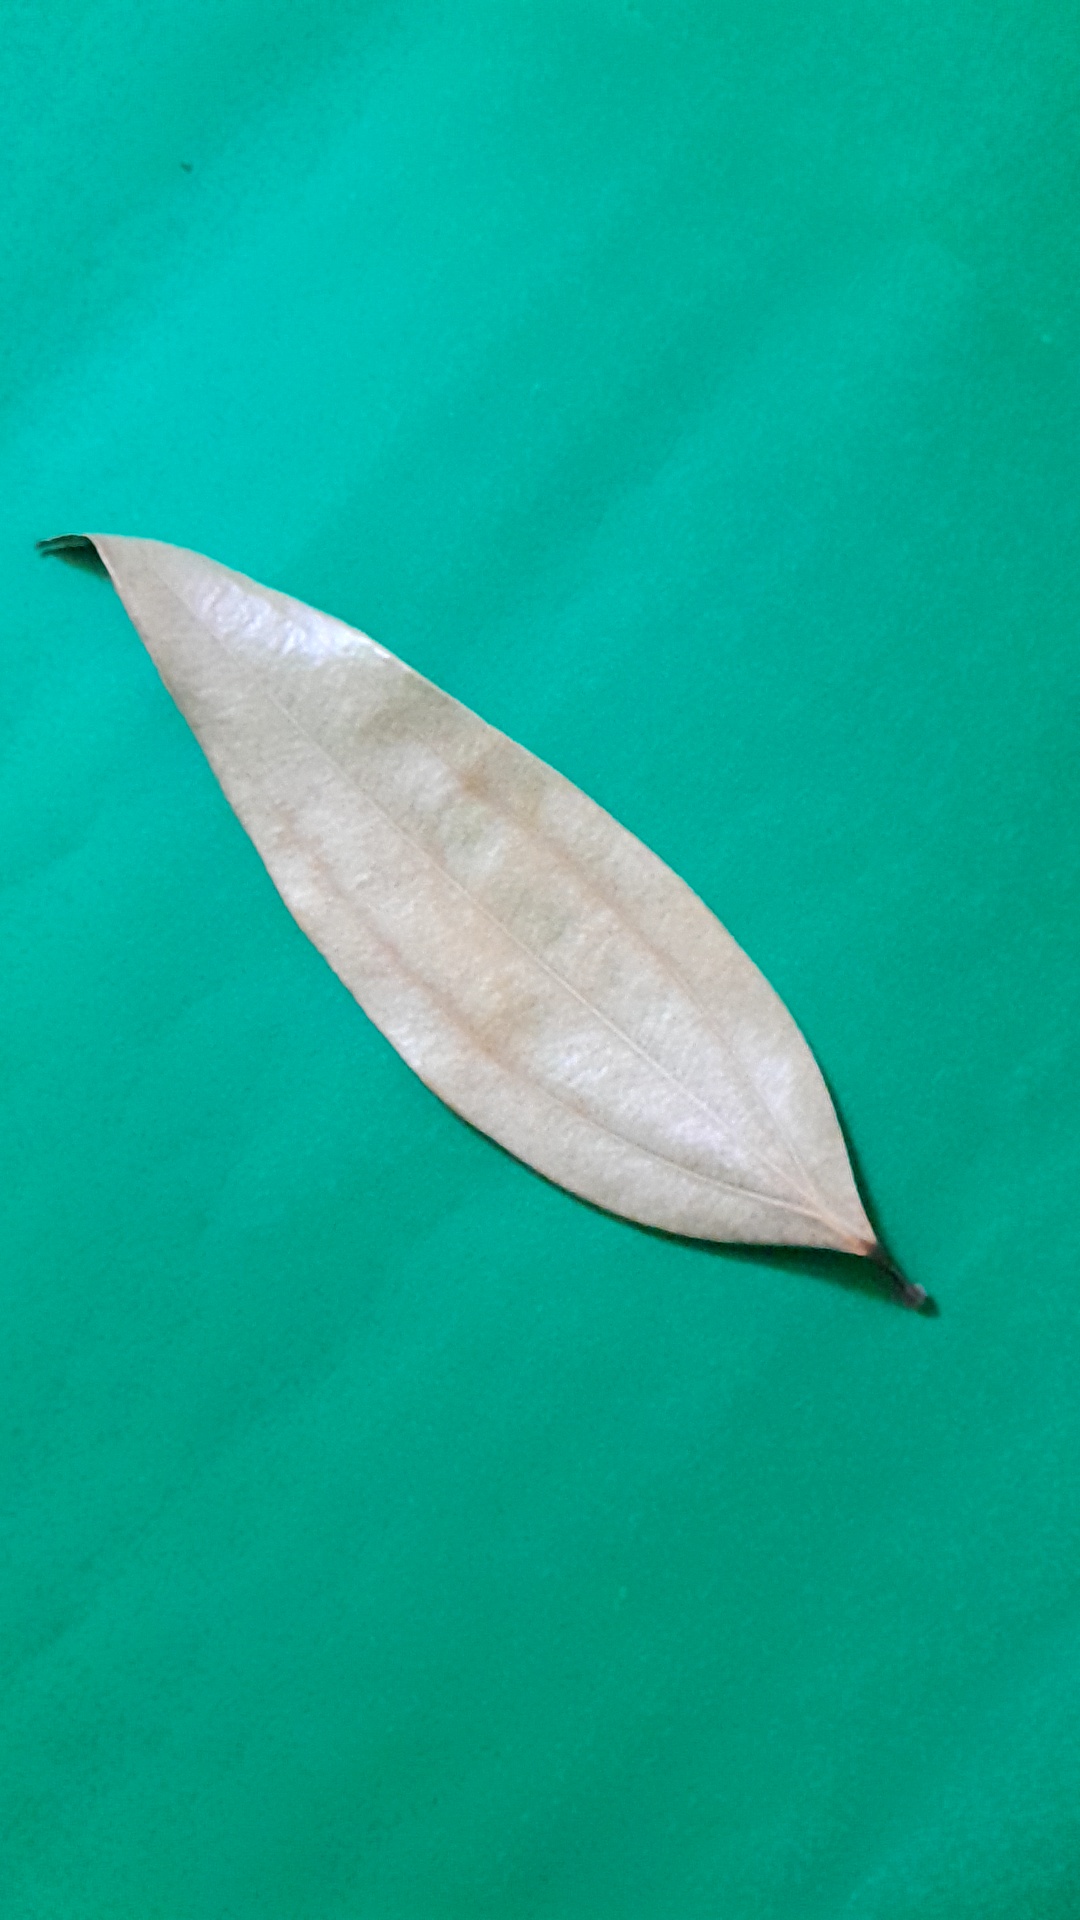
Label: Dry Leaf